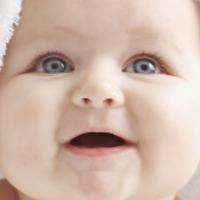
Age group: age 01-10